Mount Sinabung

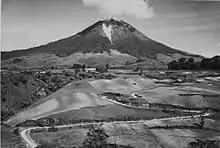
Mount Sinabung in 1940s

On Friday 3 September 2010, two more eruptions were noted. The first one happened at 4:45 a.m., local time, forcing more villagers to leave their houses – some of them had just returned the day before. This eruption was the most intense so far, with ash spewed up into the atmosphere about high. The sound was heard from 8 kilometres away. Some hours before the eruption a warning had been issued through the volcanology agency, and most villagers were prepared to leave quickly. A second eruption occurred the same evening, around 6 p.m. The eruption came with earthquakes which could be noticed out to a distance around the volcano.